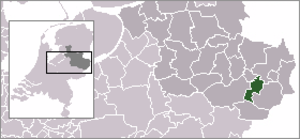
Hengelo est une commune et ville néerlandaise d'environ 81 000 habitants, située dans la province d'Overijssel.